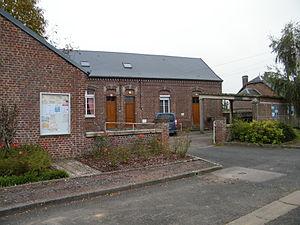
Bâtiments communaux.
Puzeaux est une commune française située dans le département de la Somme, en région Hauts-de-France.